Joel Hurt

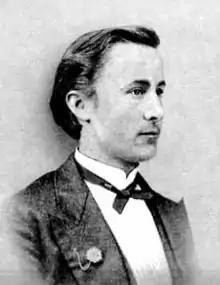

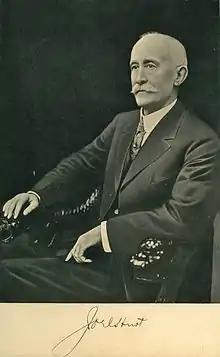
Joel Hurt ca. 1900

Joel Hurt (1850–1926) was an American businessman. He was the president of Trust Company of Georgia, and a developer in Atlanta. He was one of the many founders of SunTrust Bank.